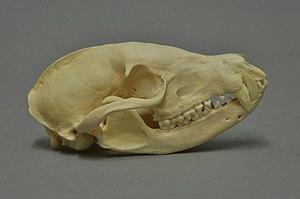
Le coati à nez blanc ou coati brun est une espèce de mammifères omnivores de la famille des Procyonidae qui fait partie de l'ordre des carnivores. On rencontre ce coati principalement en Amérique centrale.